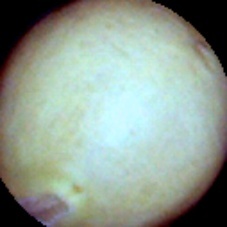
Label: Intact